Candomblé

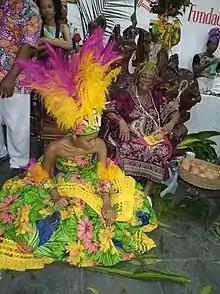
Practitioners inside the Terreiro Matamba Tombenci Neto in Ilhéus, Bahia.

Candomblé is a "neo-African" or African American religion, and more specifically an Afro-Brazilian religion. It arose in 19th-century Brazil, where the imported traditional African religions of enslaved West Africans had to adapt to a slave colony in which Roman Catholicism was the official religion. It is thus one of several religions that emerged in the Americas through the interaction of West African and Roman Catholic traditions, and for this reason is considered a "sister religion" of Cuban Santería and Haitian Vodou.